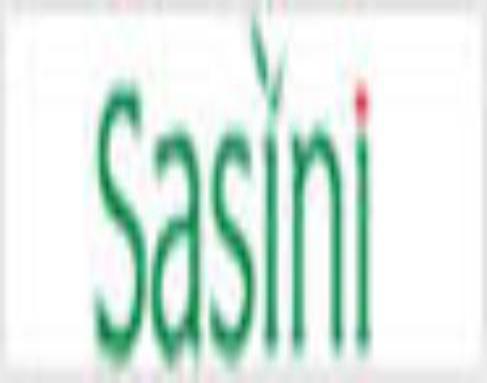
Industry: Food